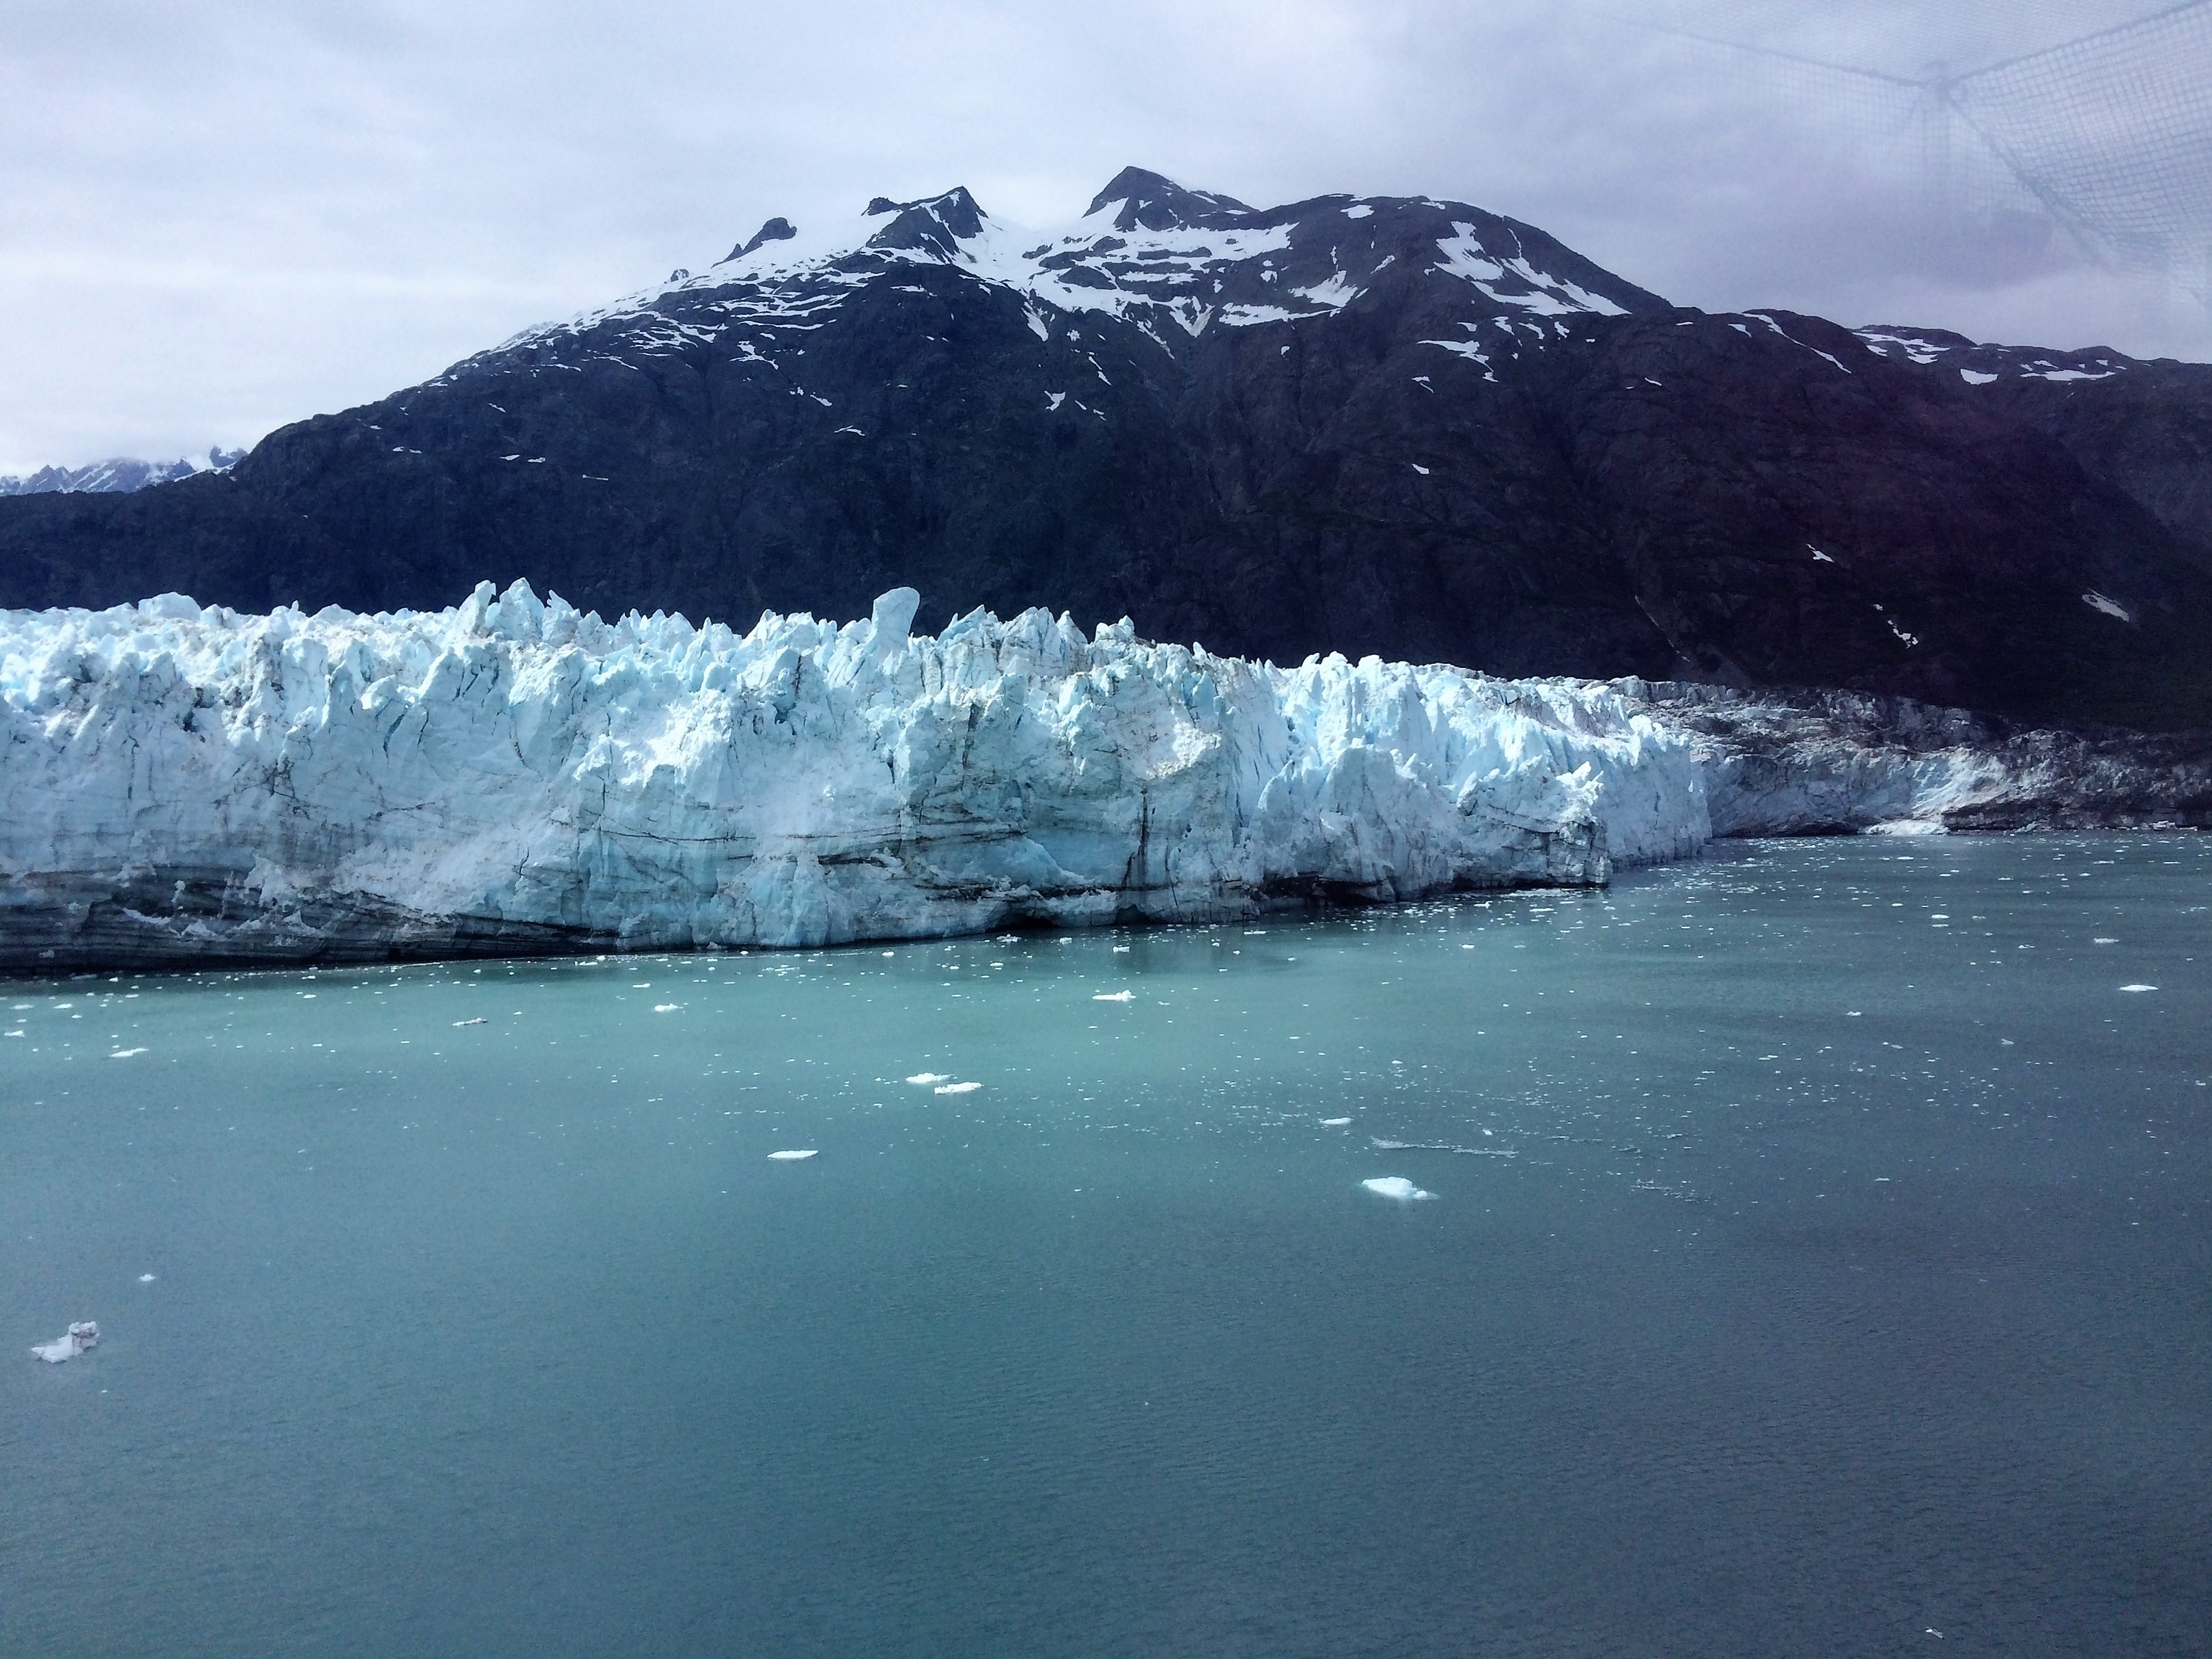
sea, coast, nature, ocean, mountain, snow, ice, glacier, bay, fjord, arctic, iceberg, alaska, landform, arctic ocean, geographical feature, glacial landform, wind wave, sea ice